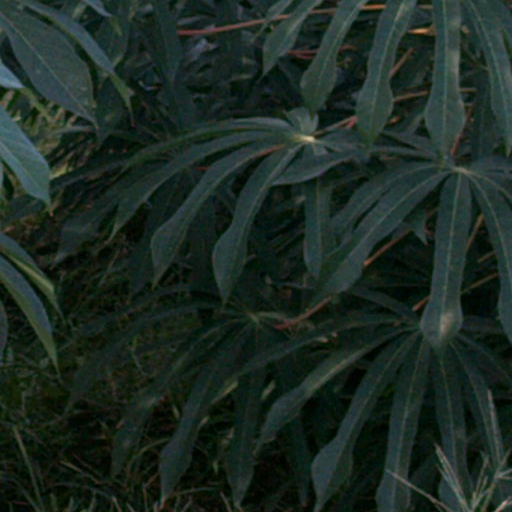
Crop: cassava